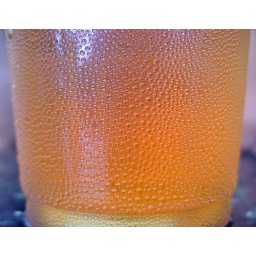
A cold beer in a plastic cup at a Chicago Cubs game.